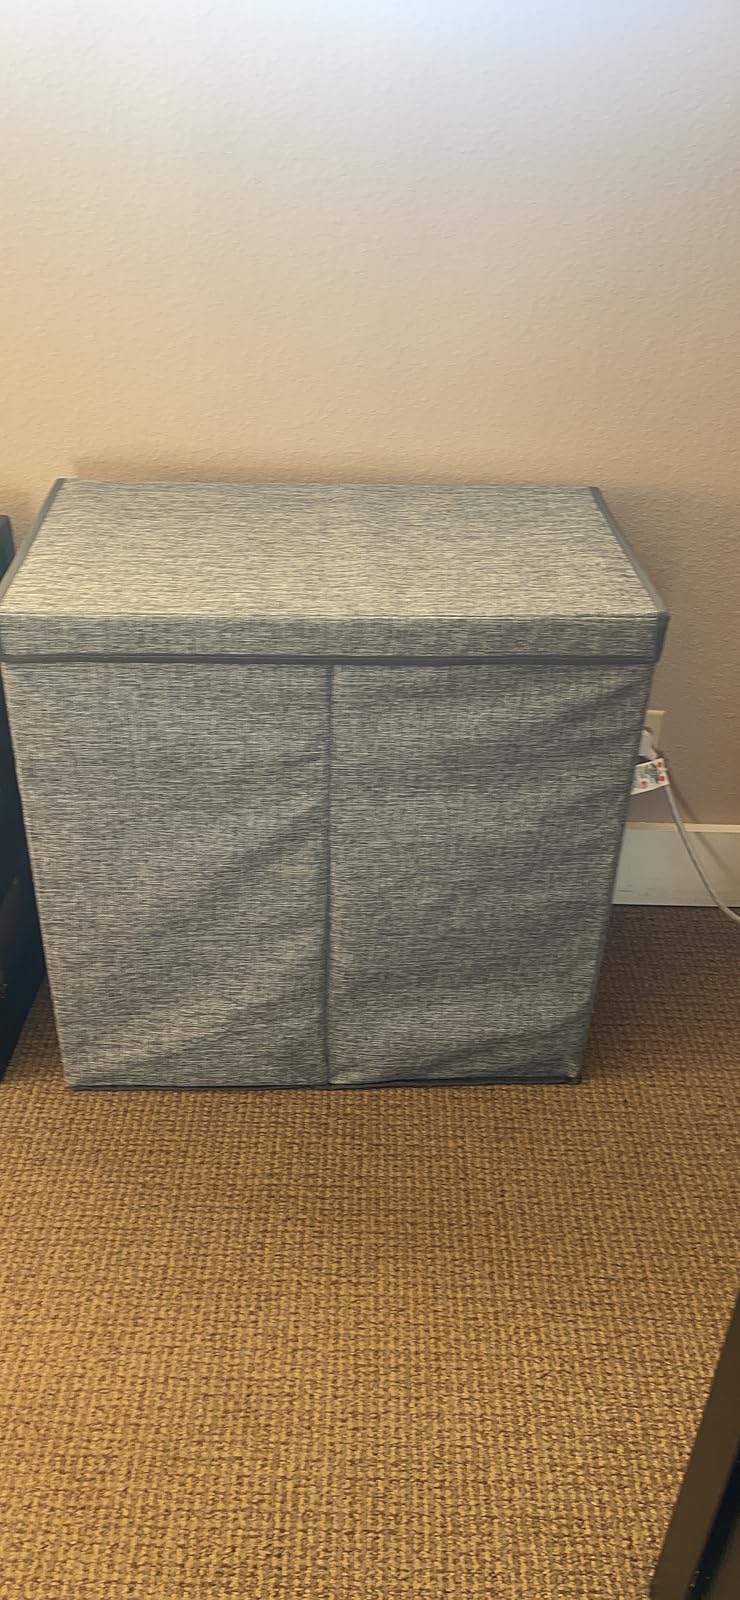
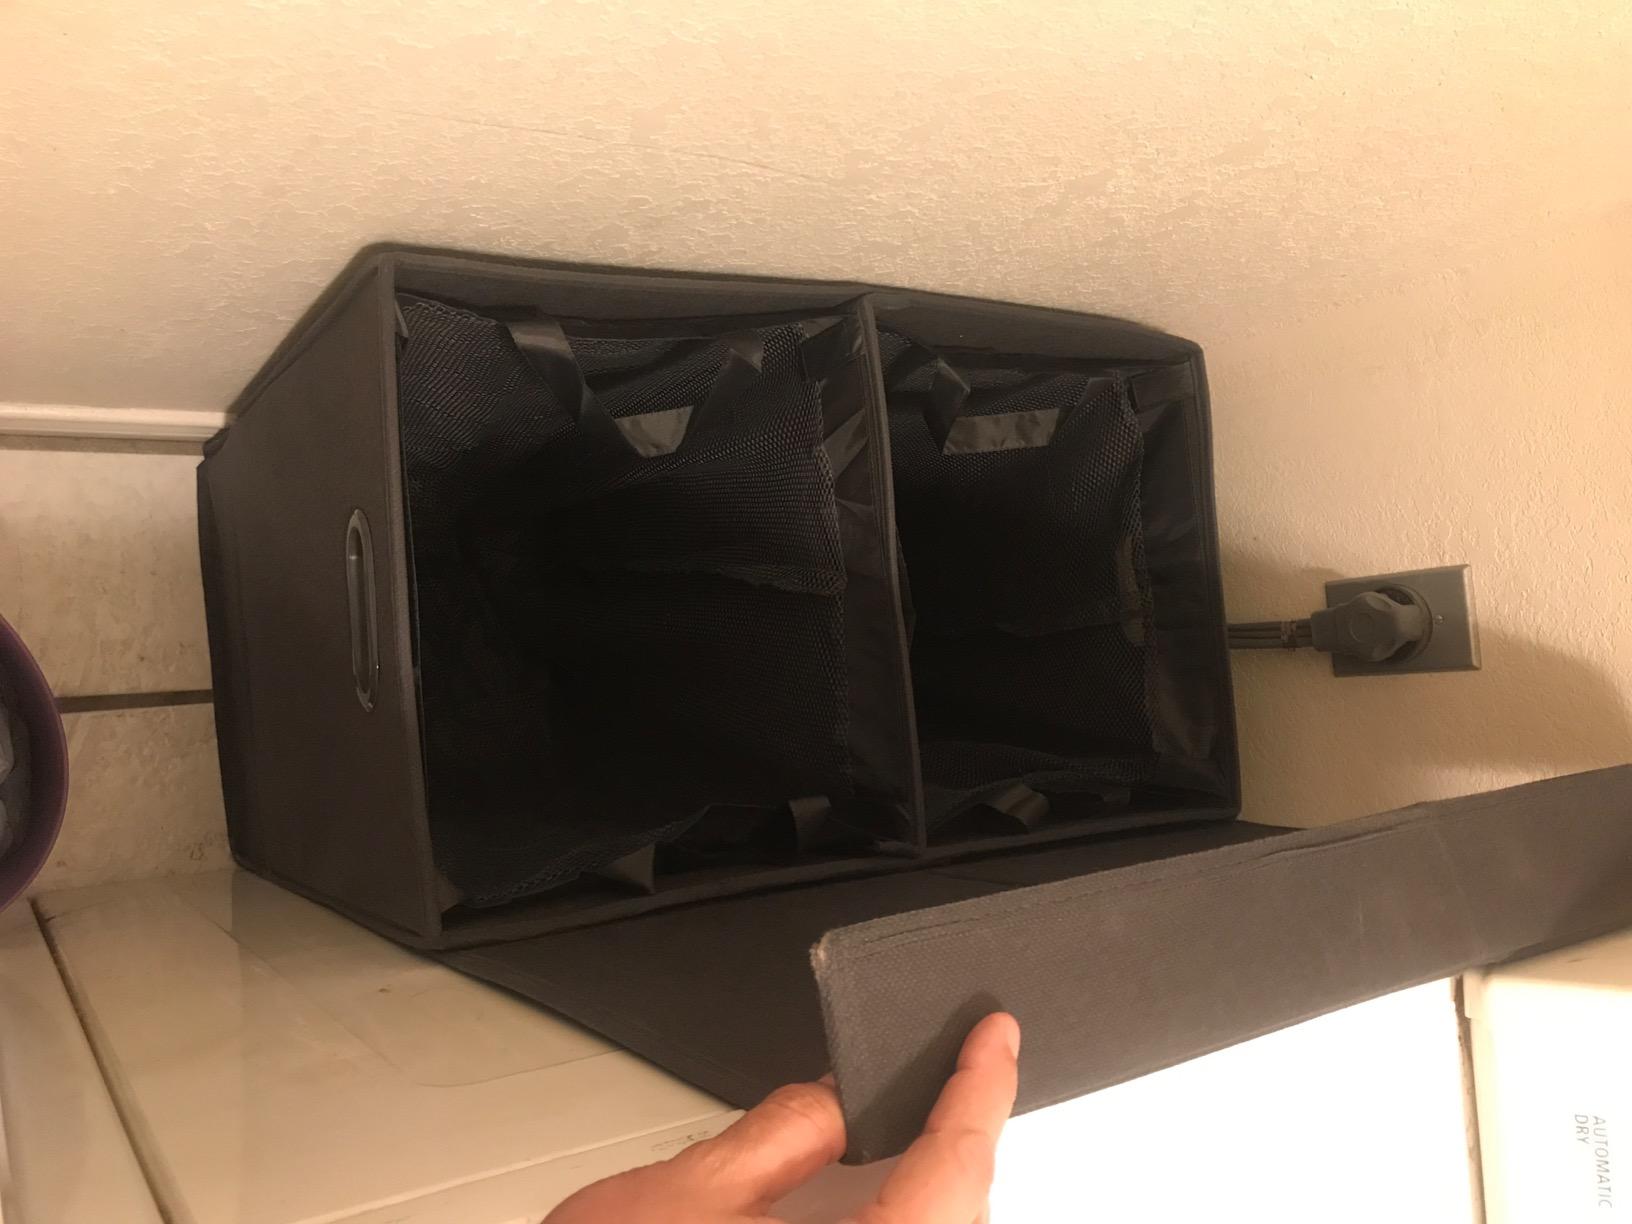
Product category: items_hamper
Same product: yes